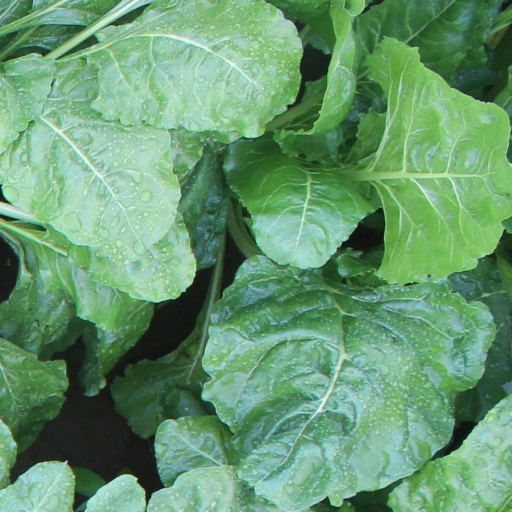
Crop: sugar beet